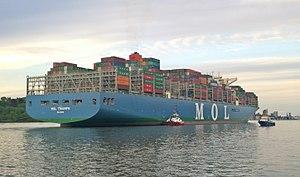
Le MOL Triumph avant Hambourg - vue arrière